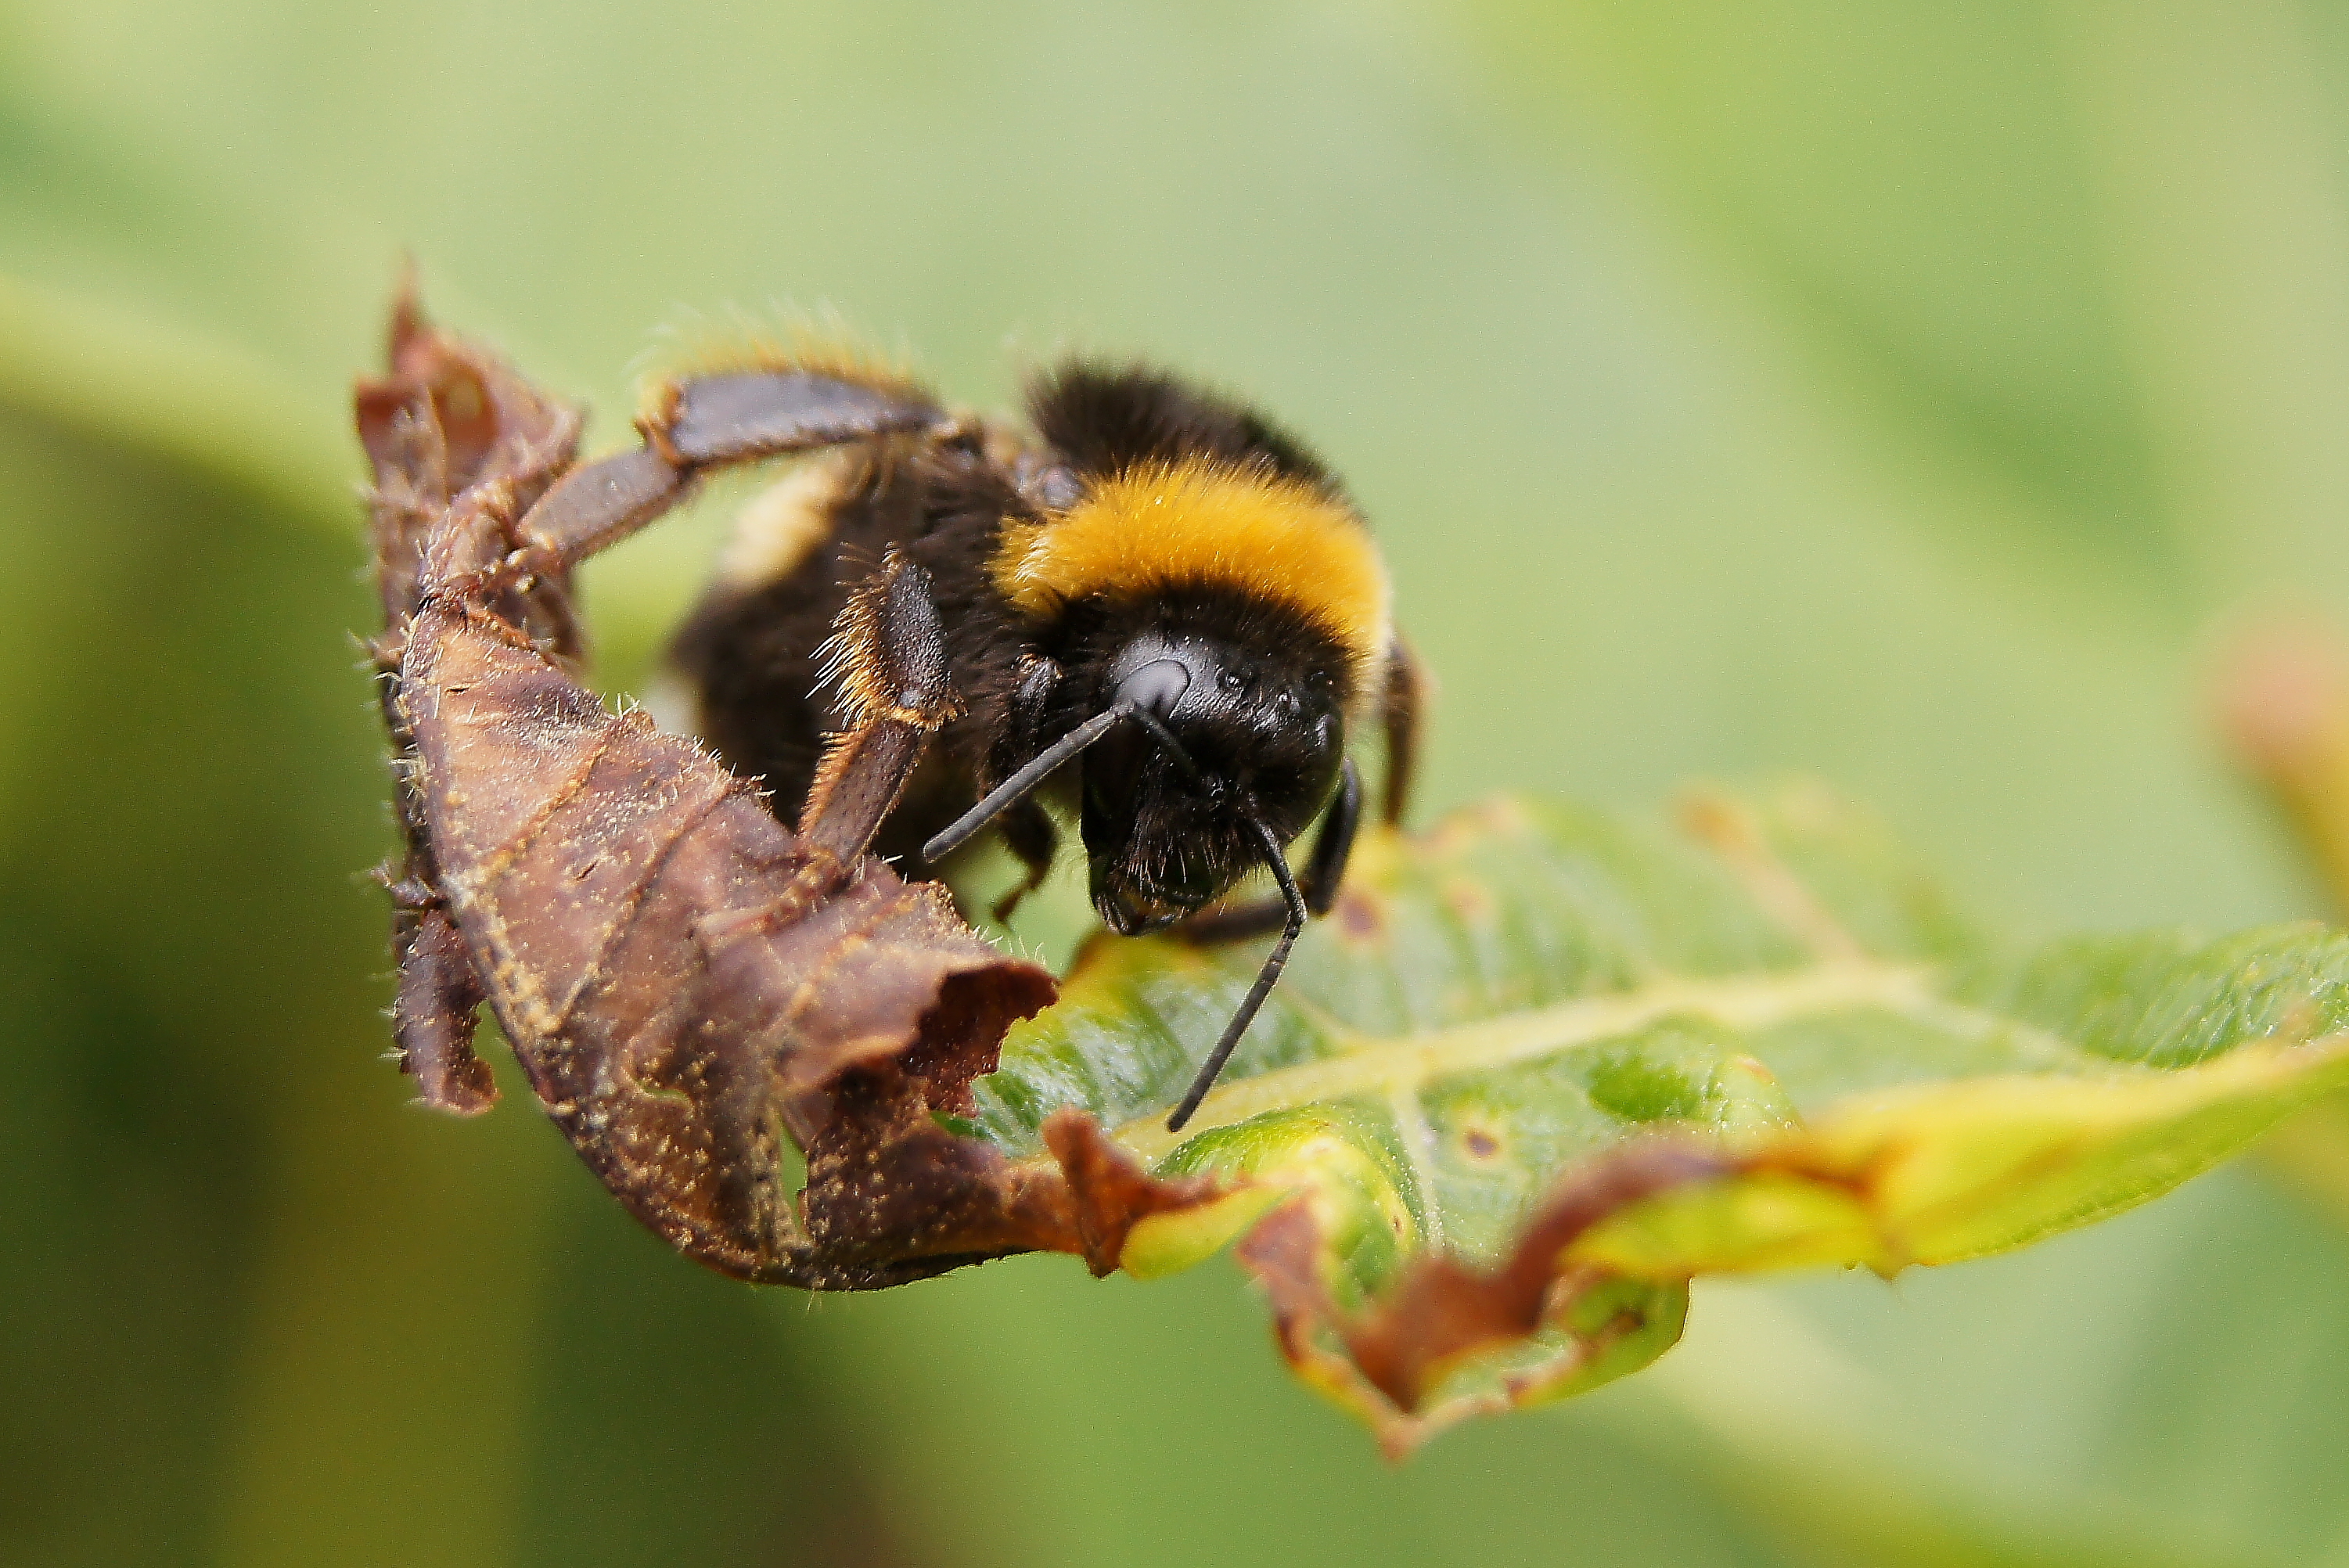
nature, photography, flower, pollen, insect, flora, fauna, invertebrate, close up, bee, wasp, bumblebee, nectar, macro photography, arthropod, honey bee, plant stem, membrane winged insect